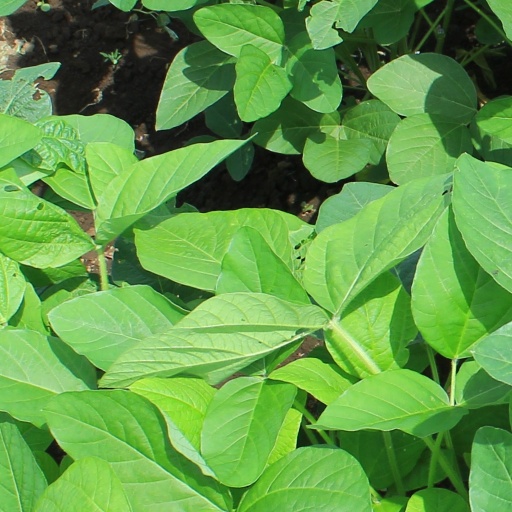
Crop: soybean